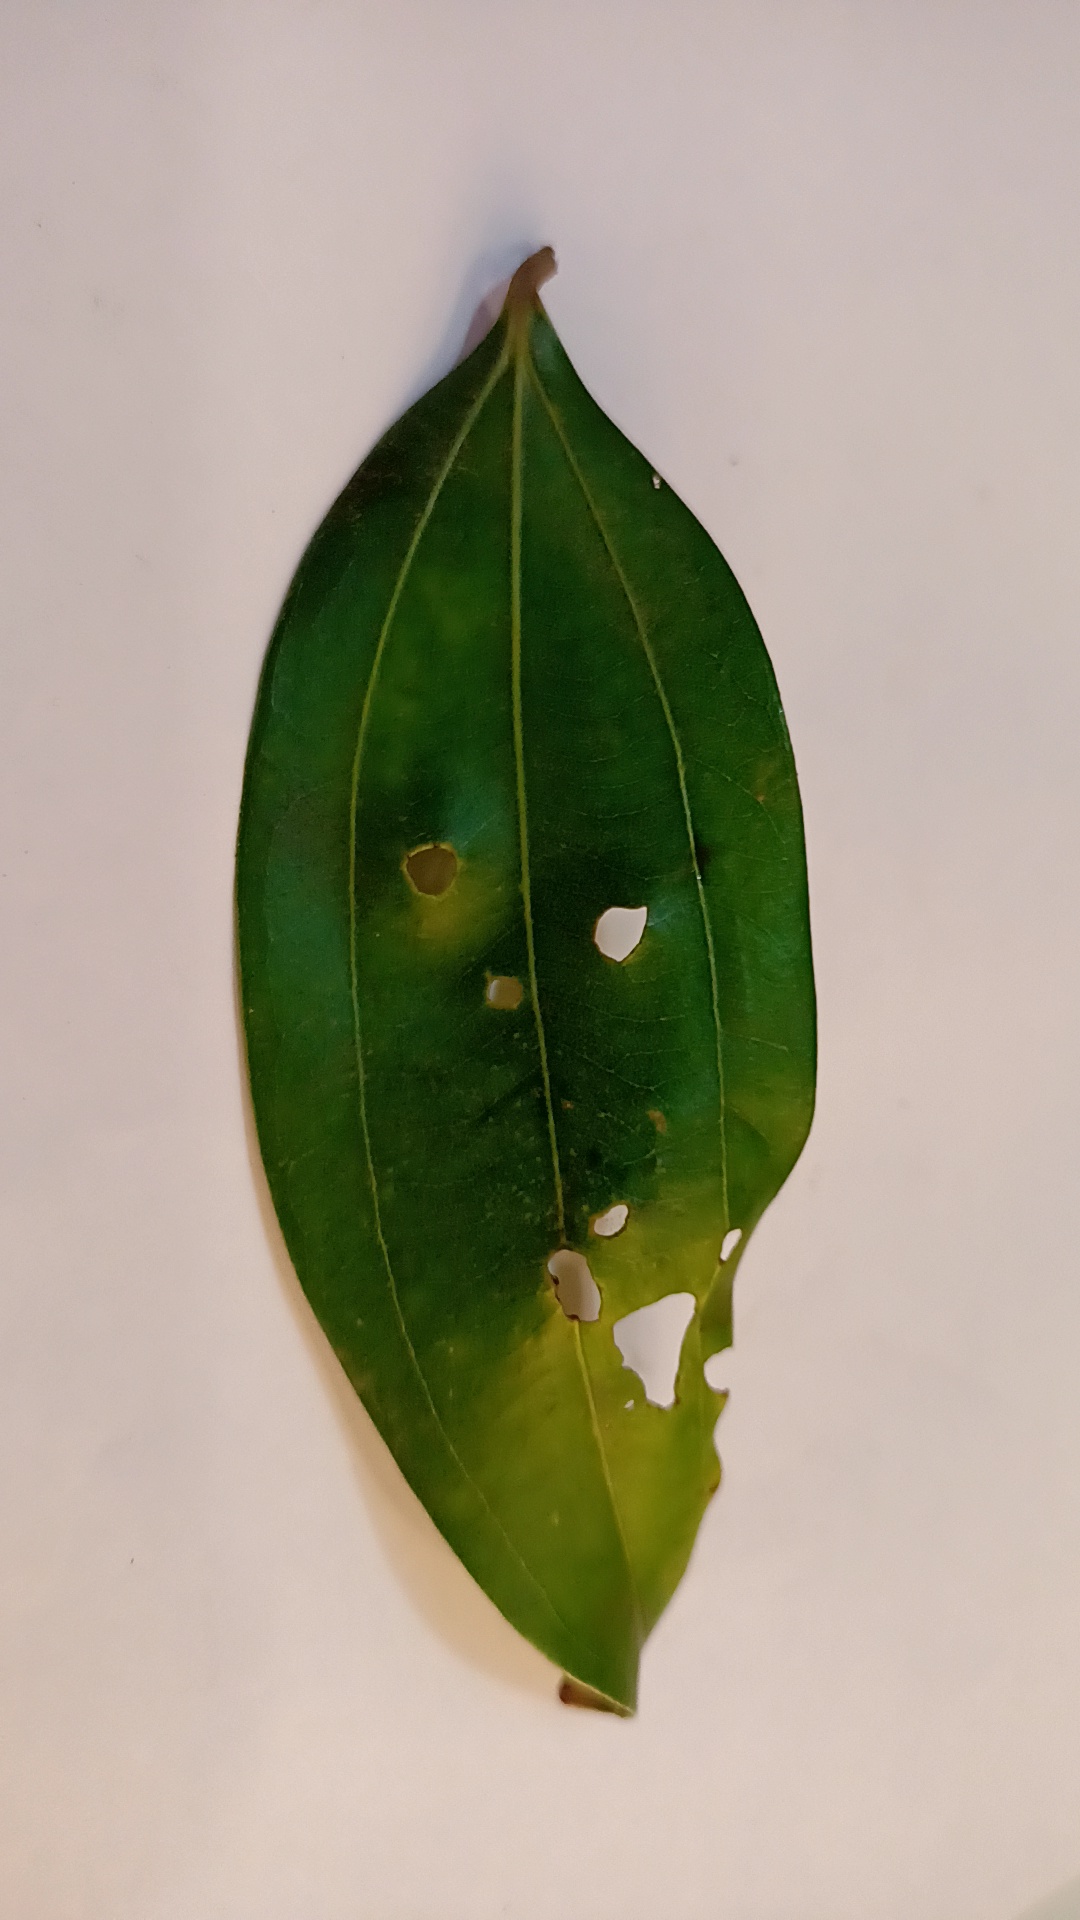
Label: Disease